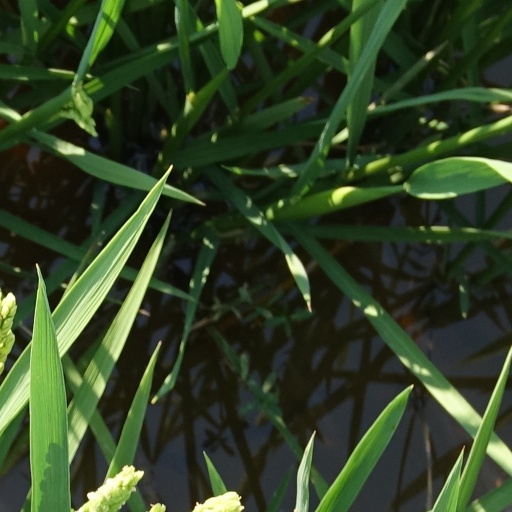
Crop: rice